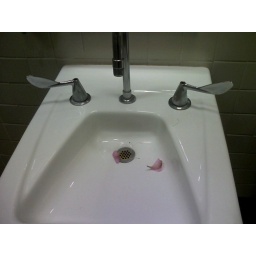
flower in a sink